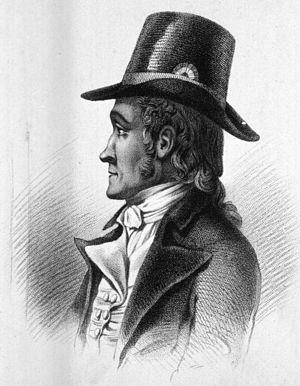
Jacques Philippe Raymond Draparnaud est un naturaliste, malacologiste et botaniste français, considéré comme le père de la malacologie continentale française. Il est né le 3 juin 1772 à Montpellier et mort le 12 pluviose an XII dans la même ville. Il était professeur de médecine en pathologie et nosologie à la Faculté de Médecine de Montpellier.